Doughboy (Pittsburgh)

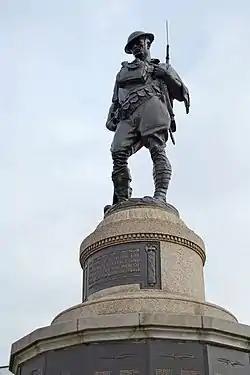
The memorial in 2019

The Doughboy is a war memorial and neighborhood landmark in the Lawrenceville neighborhood of Pittsburgh, Pennsylvania. Located at the Y-shaped intersection of Lawrenceville's two busiest commercial streets, Butler Street and Penn Avenue, the monument has become a symbol of the neighborhood and "probably the most well known veterans monument in Pittsburgh". In 2019, it was listed as a contributing property in the Lawrenceville Historic District.